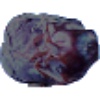
Label: Dates 1